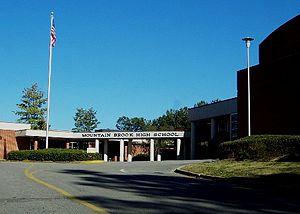
L'affaire Natalee Holloway est une affaire criminelle ayant commencé le 30 mai 2005 avec la disparition de Natalee Ann Holloway, jeune femme alors âgée de 18 ans, lors d'un voyage scolaire à Aruba, une île de la mer des Caraïbes faisant partie des petites Antilles.